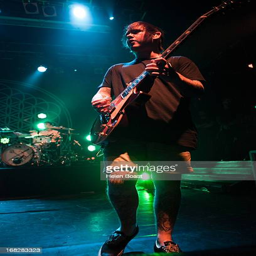
composer of artist performs on stage at theatre